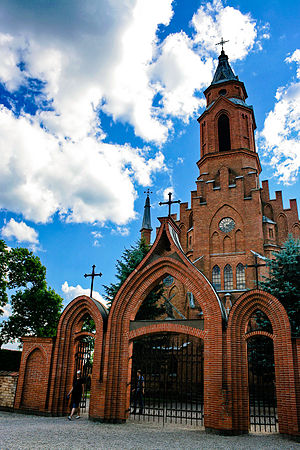
Kernavė / Arkitektur
Kernavė Kirke, bygget i 1910-1920
Kernavė var den middelalderlige hovedstad i Storfyrstendømmet Litauen og er i dag et arkæologisk udgravningsområde.